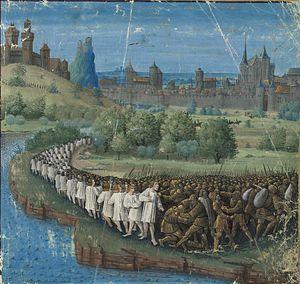
Les croisés dépouillés par les Hongrois. Arrivée des croisés à Belgrade. Incendie d'une église par les Bulgares (1096). Miniature tirée des Passages d'outremer de Sébastien Mamerot.